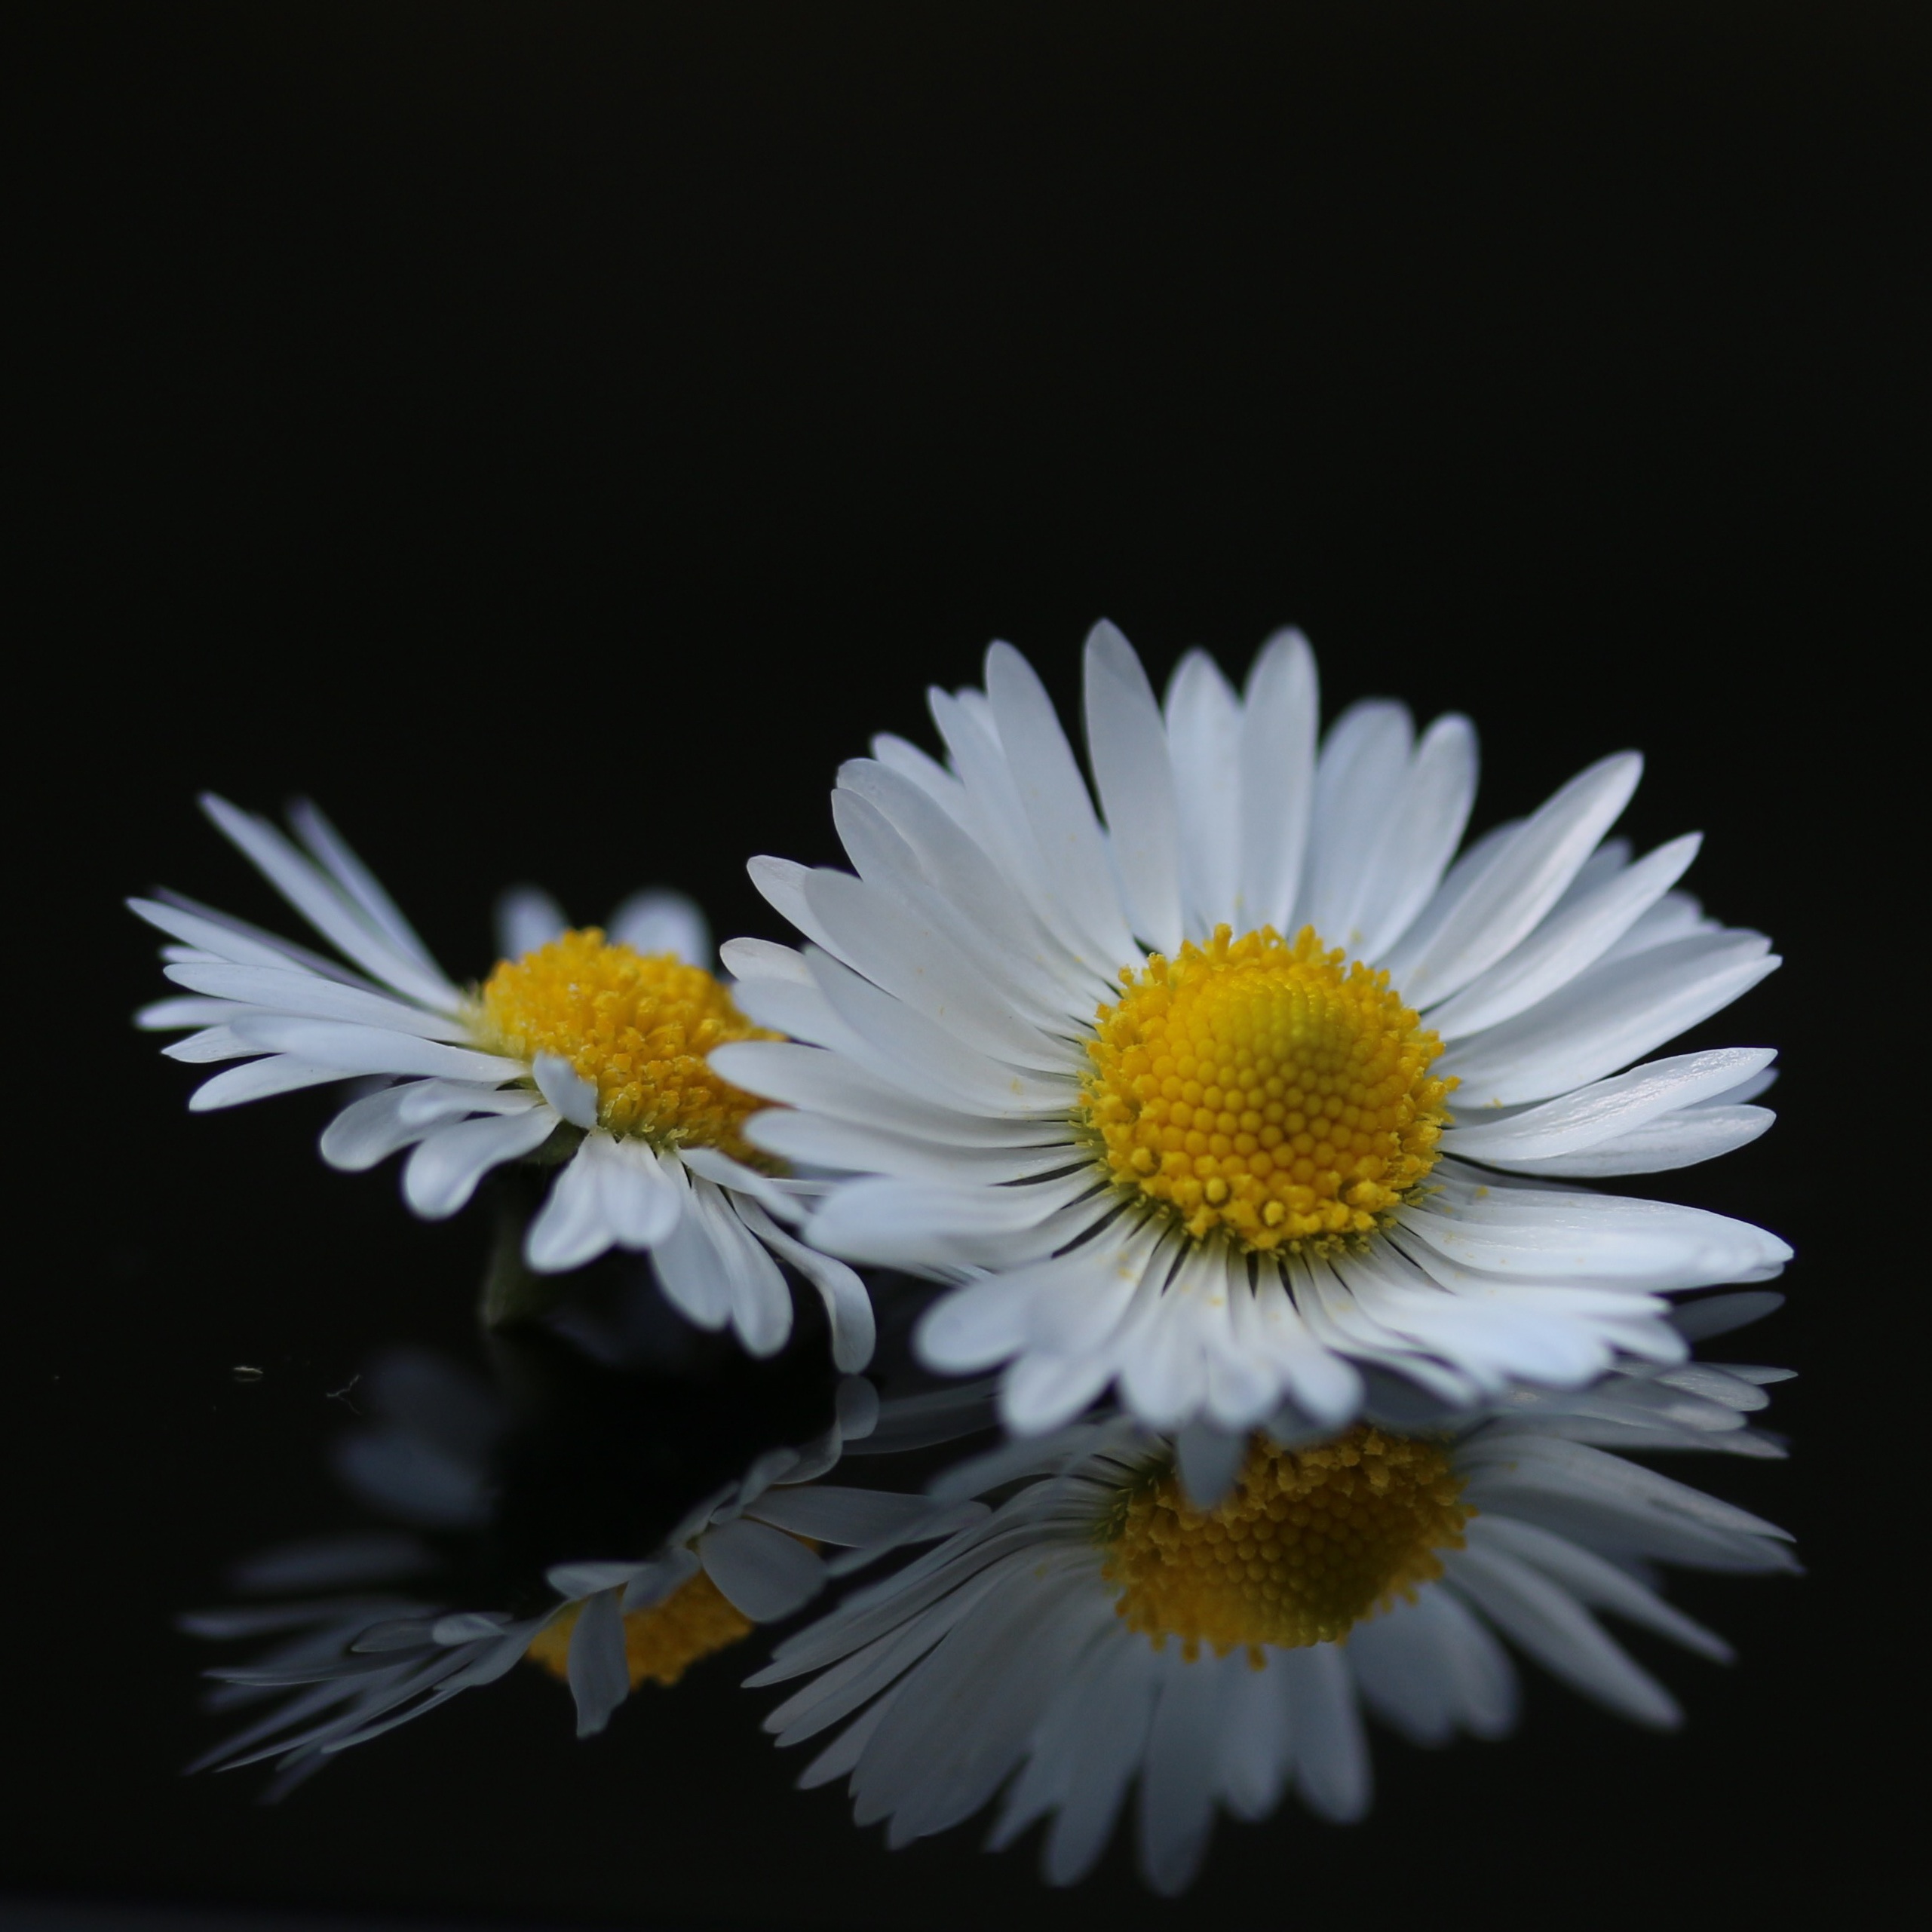
flower, plant, daisy, oxeye daisy, black and white, yellow, flora, macro photography, close up, land plant, flowering plant, petal, daisy family, plant stem, chrysanths